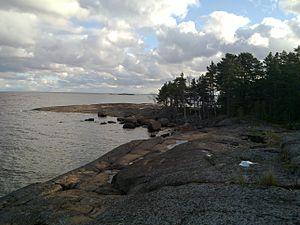
Le parc national du Golfe de Finlande oriental est un parc national du sud-est de la Finlande, dans la région de la Vallée de la Kymi.
Les parcs nationaux de Finlande sont au nombre de 37.